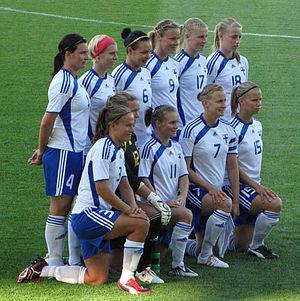
L'équipe de Finlande féminine de football représente la Finlande dans les compétitions internationales d'équipes nationales de football féminin. Elle est intégrée à l'Association finlandaise de football et est constituée par une sélection des meilleures joueuses finlandaises. La formation finlandaise a participé au Championnat d'Europe de football féminin 2005 et a obtenu une place en demi-finale, où la Finlande a perdu 4-1 face à l'Allemagne. L'UEFA a décerné le championnat d'Europe de football féminin 2009 à la Finlande, ce qui fait que le pays a été qualifié directement. La Finlande est éliminée en quart de finale, face à l'équipe d'Angleterre.